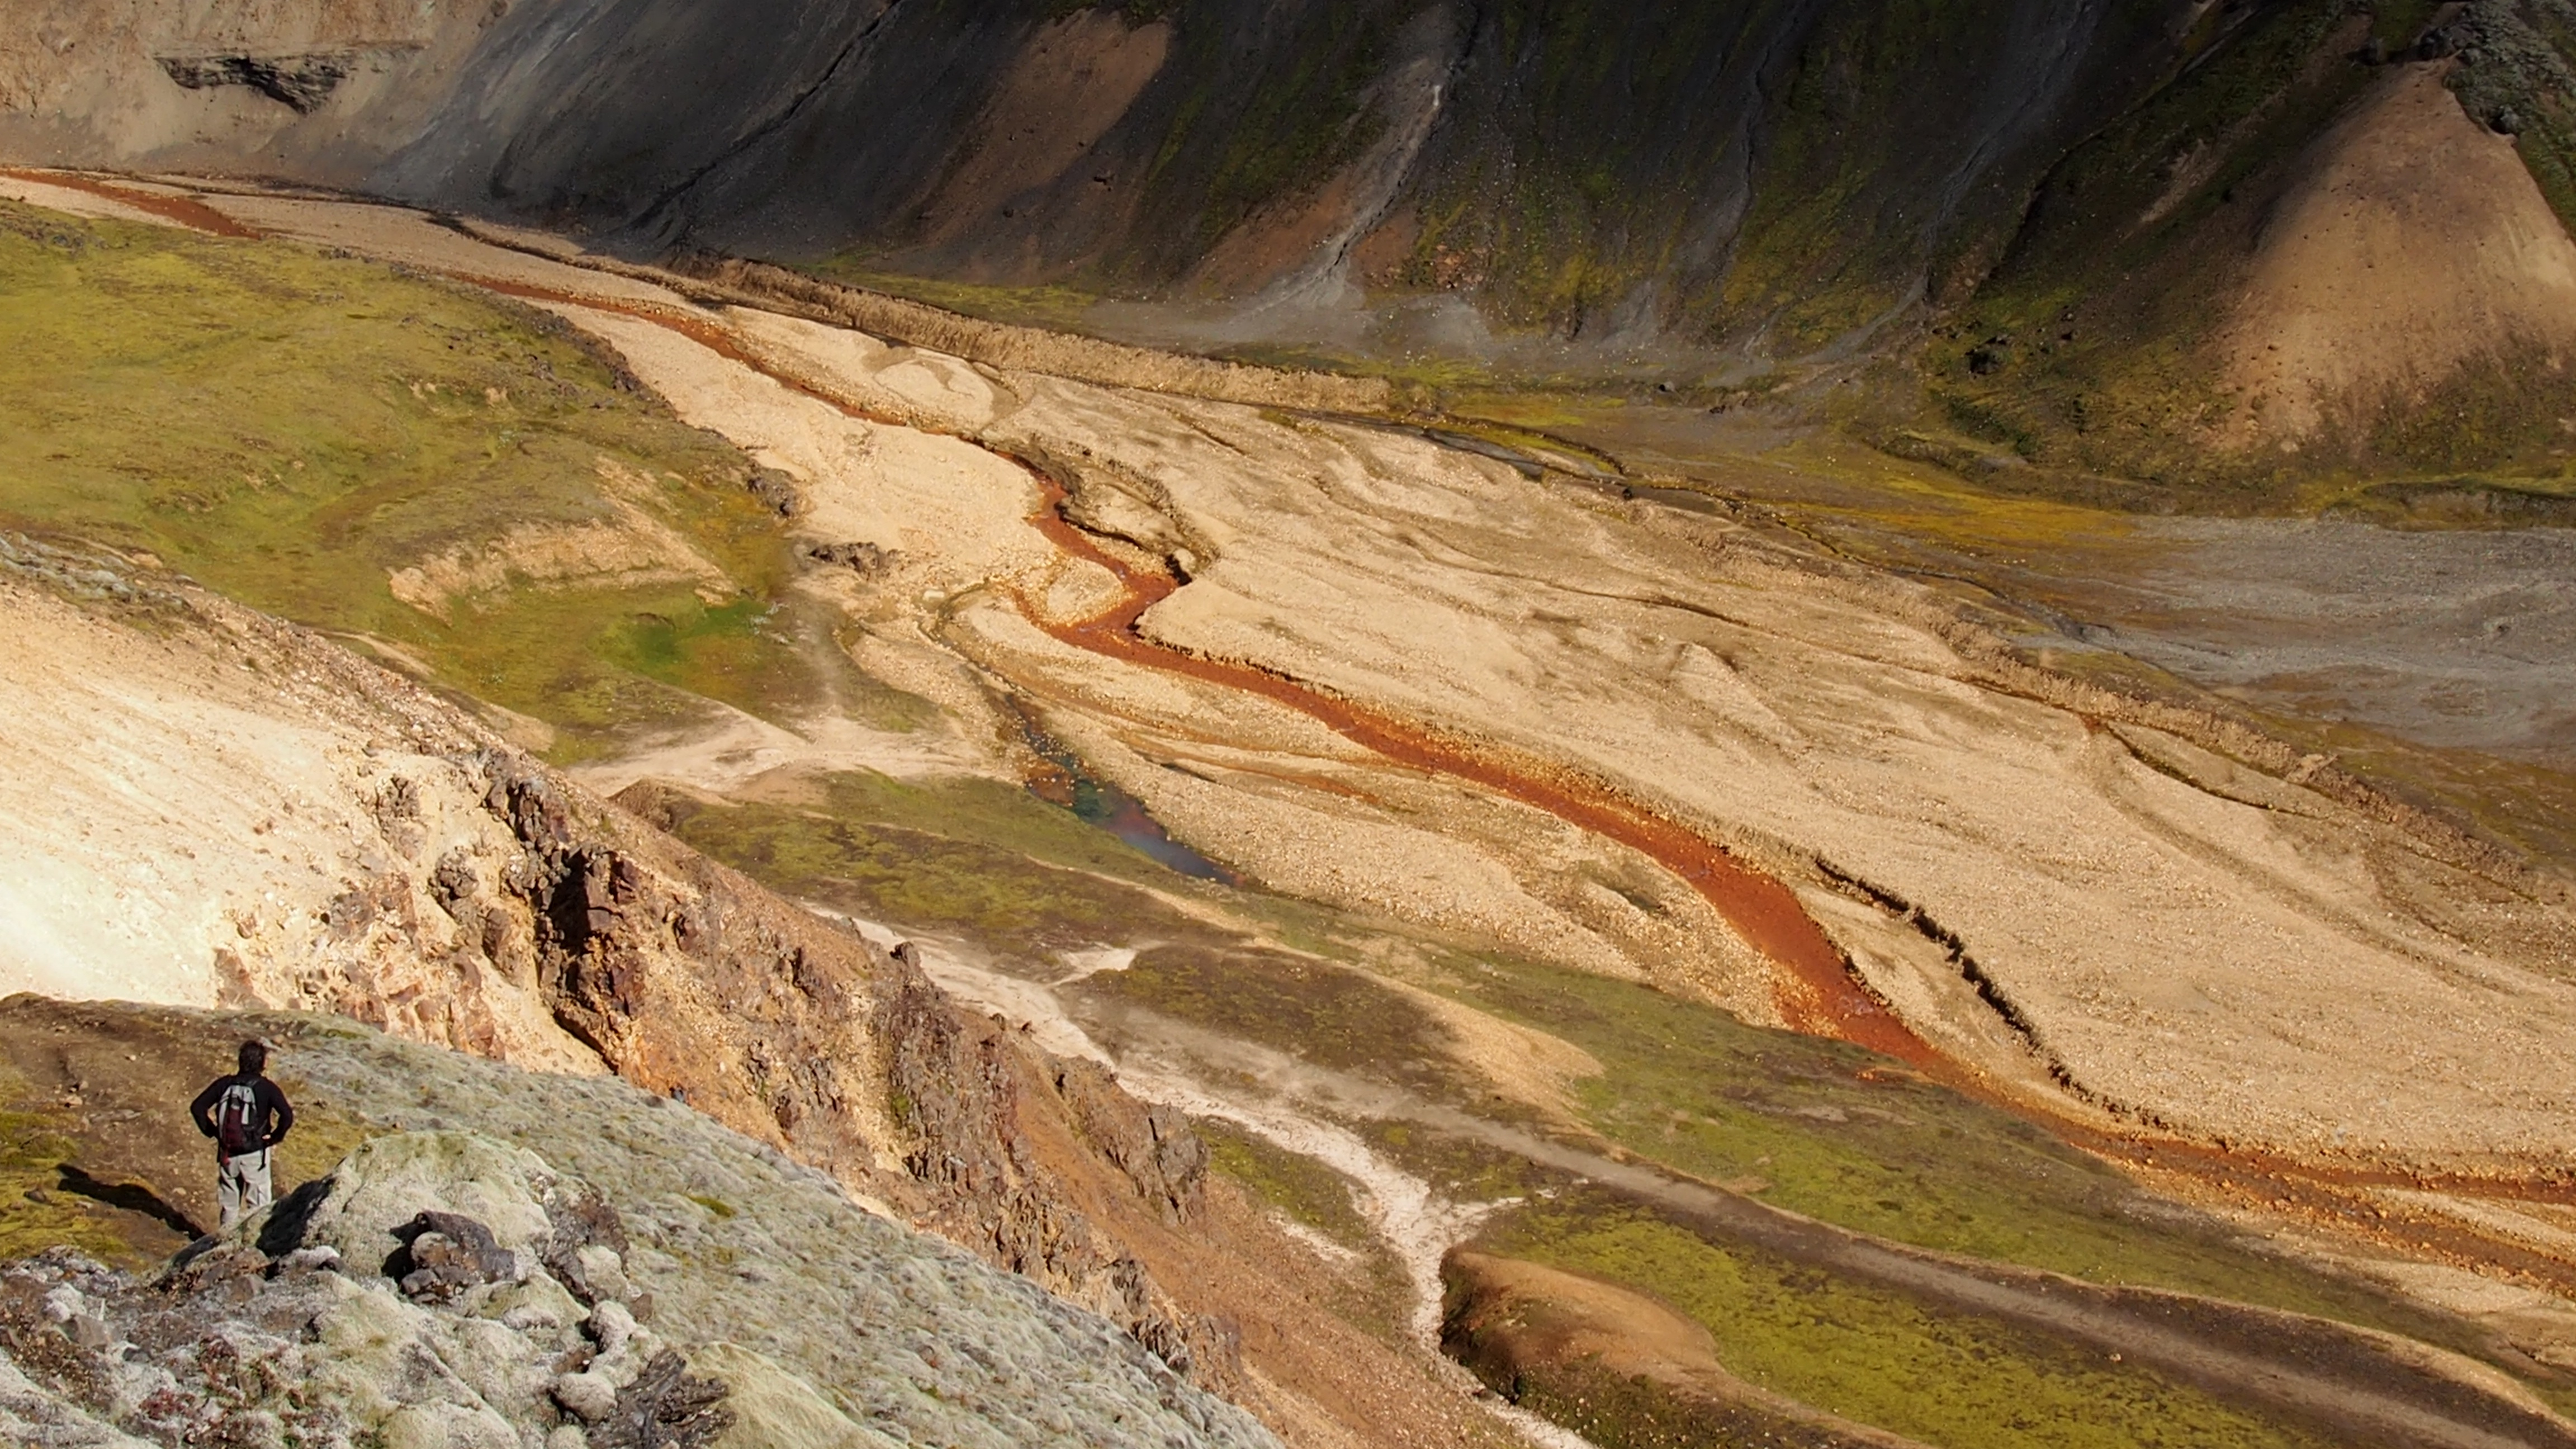
landscape, coast, nature, sand, rock, valley, formation, cliff, natural, sediment, terrain, geology, badlands, plateau, wadi, landform, aerial photography, geographical feature, geological phenomenon